Atka mackerel

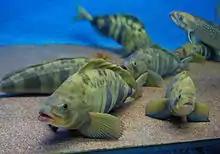
A closeup of the head and face of an Atka mackerel.

Able to live up to 14 years, the largest Atka mackerel recorded was long; the heaviest recorded weight was . Adults have five vertical, blackish bands on their bodies, which are normally yellowish. Atka mackerel can be distinguished from other, similar species by the number of spines and rays that they have on their fins. They have 21 spines, and anywhere from 25–29 rays on their dorsal fins, and only one spine (but 24–26 rays) on their anal fins.